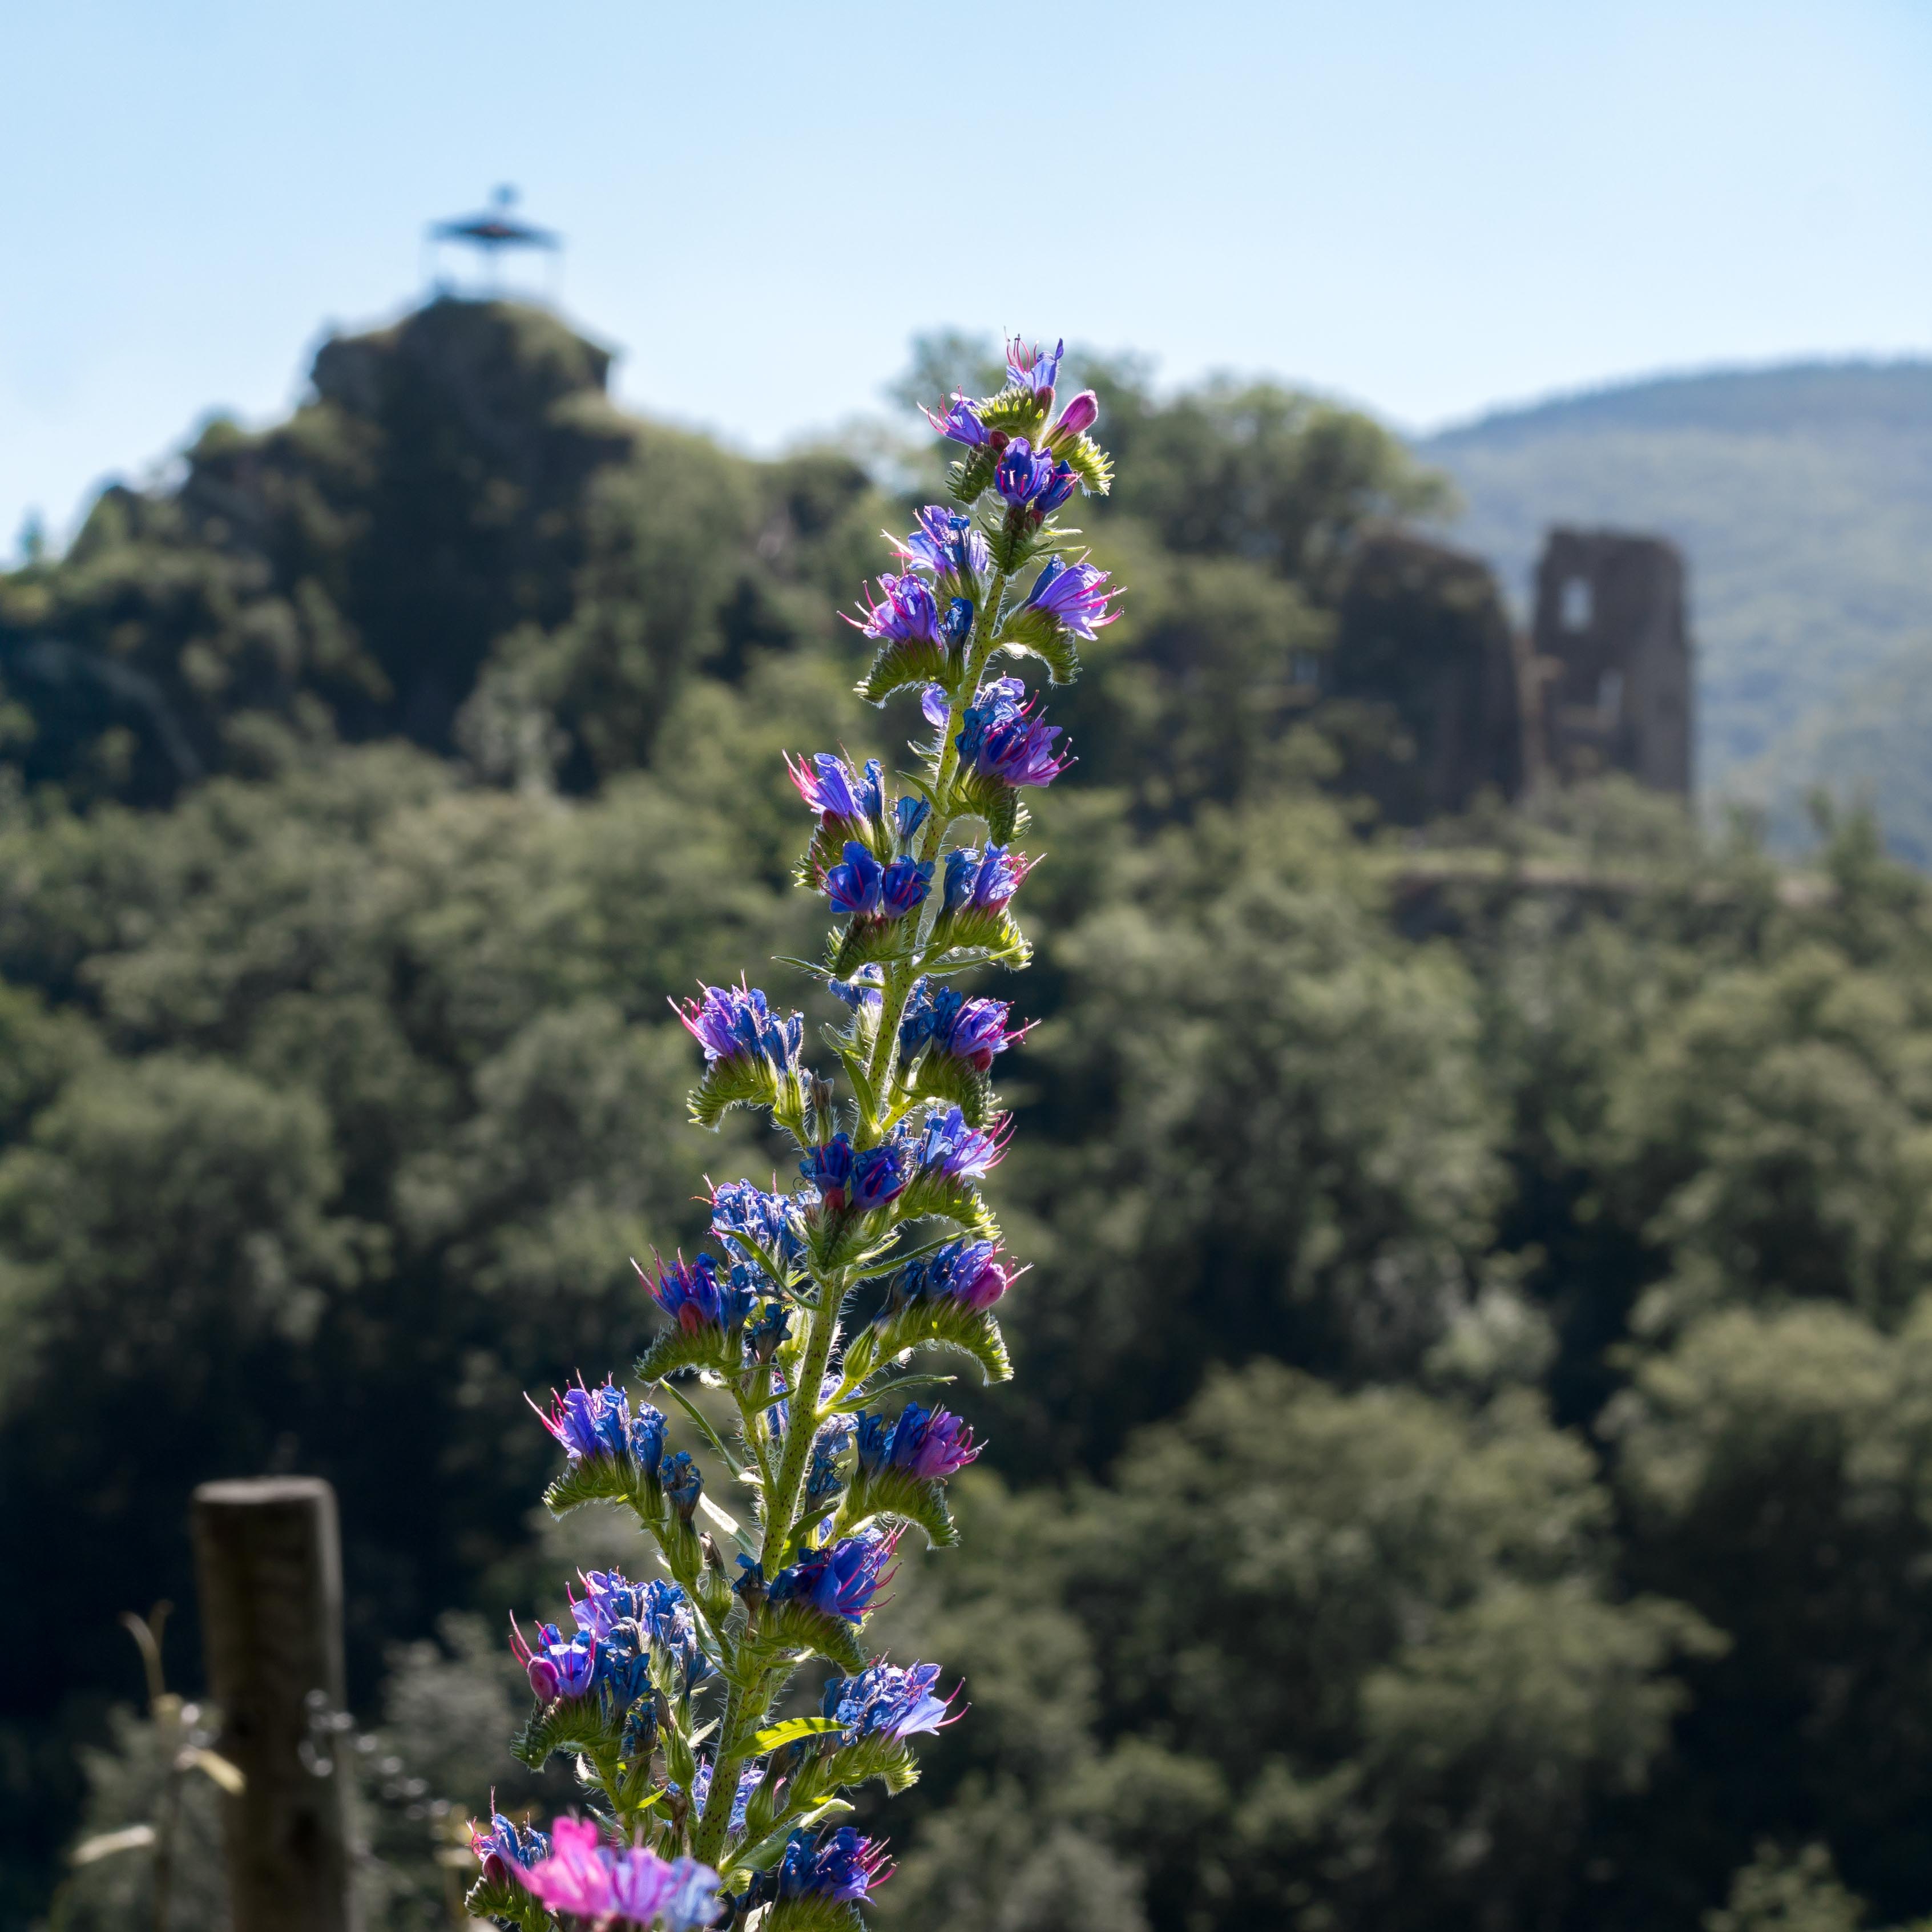
nature, blossom, plant, flower, purple, bloom, botany, ruin, flora, wildflower, pointed flower, shrub, violet, ecosystem, lupin, flowering plant, burgruine, ahr valley, natter head, castle are, land plant